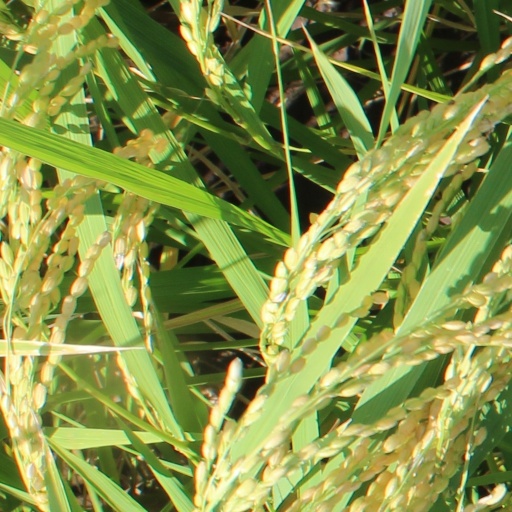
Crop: rice